Capture of Westhoek

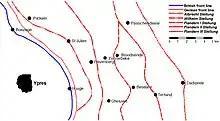

The 4th Army (General Friedrich Sixt von Armin) was responsible for defence of the Western Front from Lille to the North Sea, which included the Ypres Salient. In early 1917, German corps had been renamed based on a corps headquarters, with fresh divisions coming under command as tired ones were withdrawn rather than the previous permanent establishment of divisions. The IX Reserve Corps became and held a front south of the Menin road with three divisions holding the front line and three (specially trained counter-attack) divisions in reserve. The III Bavarian Corps was renamed Gruppe (group) Ypres and held of front, from the Menin road to the Gheluvelt plateau and Pilckem to the north, with three front divisions and two divisions. The divisions were kept out of sight behind the Menin and Passchendaele ridges and further back were four more divisions; beyond were another two divisions in army group reserve.